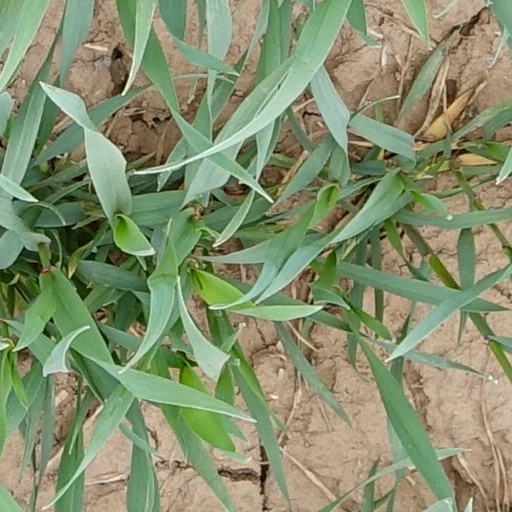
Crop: wheat